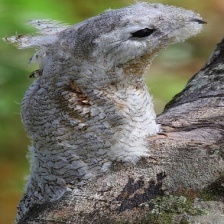
Species: GREAT POTOO
Scientific name: NYCTIBIUS GRANDIS